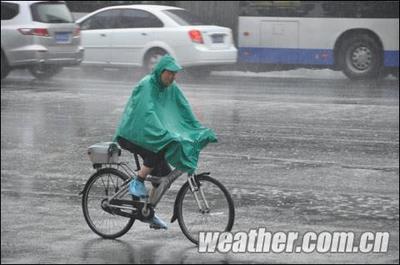
Weather: rain or strom